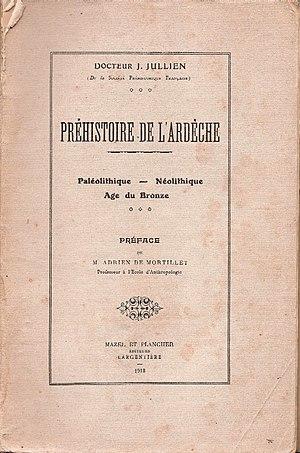
Couverture d'un ouvragage de Jos Jullien consacré a la préhistoire en Ardèche.
Joseph Victor Jullien, dit Jos Jullien, né le 2 janvier 1877 à Tournon en Ardèche et mort le 22 mai 1956 à Joyeuse, est un médecin généraliste, homme politique, préhistorien, peintre-graveur et homme de plume.